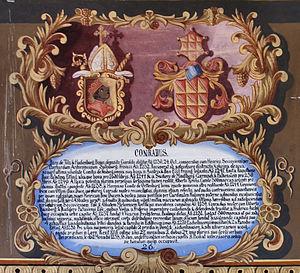
Conrad Iᵉʳ de Tölz et Hohenburg est le 26ᵉ évêque de Frisingue de 1230 jusqu'à sa mort le 18 janvier 1258.